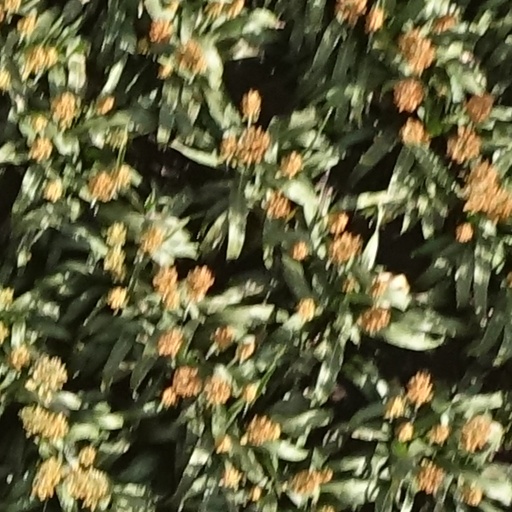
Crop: sorghum